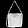
Label: Bag